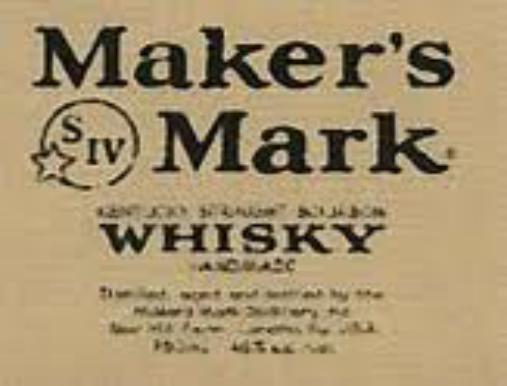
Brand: Maker's Mark
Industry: Food